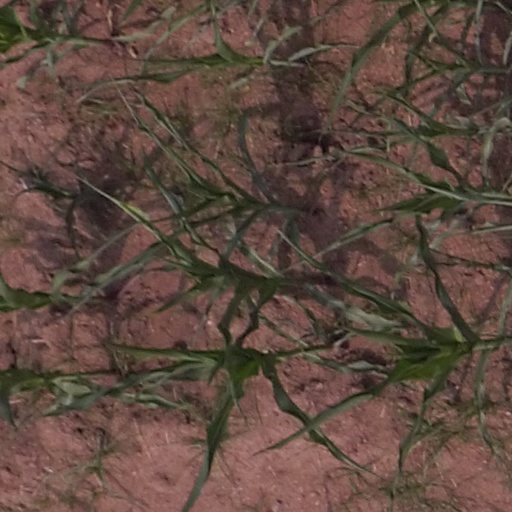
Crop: maize; corn